Gender disparity in computing

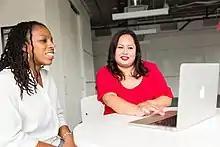
Two women working in the technology field

Research suggests that Malaysia has an equal split that varies around the halfway mark. A job in the computing industry also implies a safe work environment. There was a strong belief by the previous generation that IT would be a flourishing sector with many job opportunities. This caused parents to encourage their children to major in computing, no matter their gender.